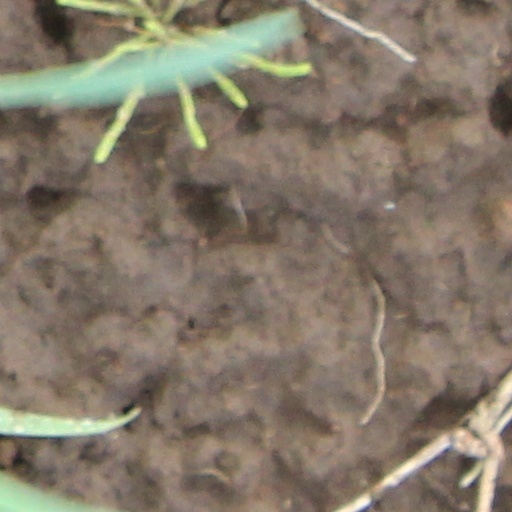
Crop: wheat